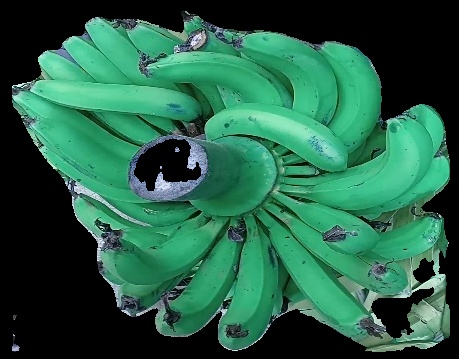
Variety: pachbale
Grade: grade3